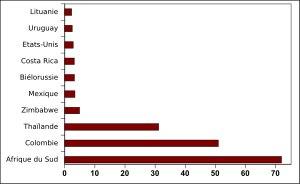
Une arme à feu est une arme visant originellement à donner la mort à grande distance via des projectiles, au moyen de gaz produits par une déflagration.